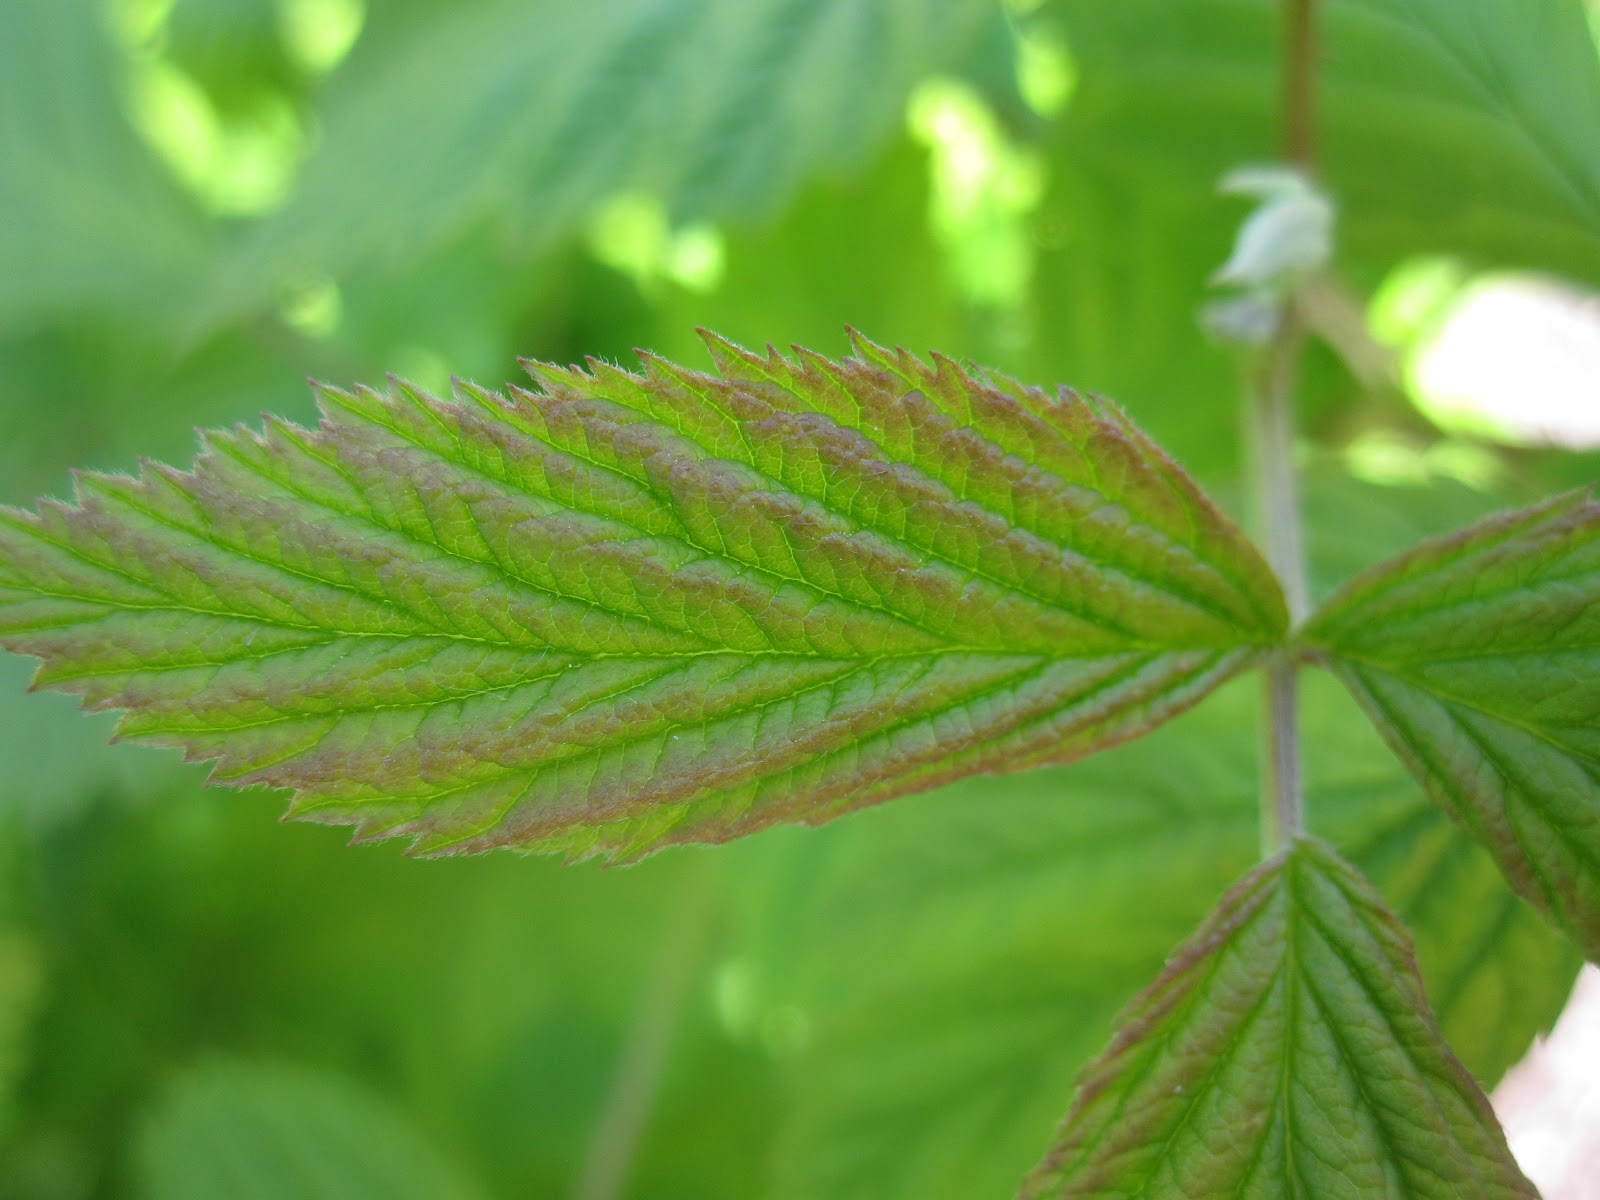
Labels: Raspberry leaf, Raspberry leaf